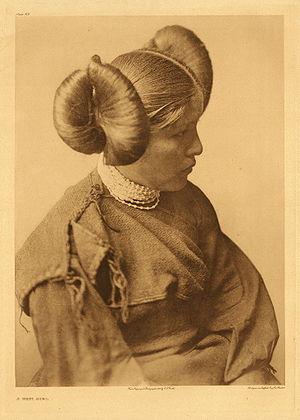
Exemple de macarons d'une fille hopi. Hrvatski: Tradicionalan način uređivanja kose, fotografija Edwarda S. Curtisa, 1922.
Voici une liste non exhaustive des coiffures existantes.